Richard N. Goodwin

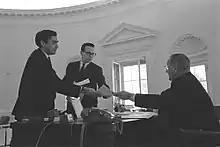
Goodwin in 1965 (left), with Bill Moyers and President Johnson in the Oval Office.

From 1963 to 1964, Goodwin served as the secretary-general of the International Peace Corps Secretariat. In 1964, he became special assistant to the president in the Lyndon B. Johnson administration. Goodwin has been credited with naming Johnson's legislative agenda "the Great Society", a term first used by Johnson in a May 1964 speech. Although Goodwin contributed to a speech for Johnson outlining the program, Bill Moyers, another Johnson advisor, was the principal author of the speech.